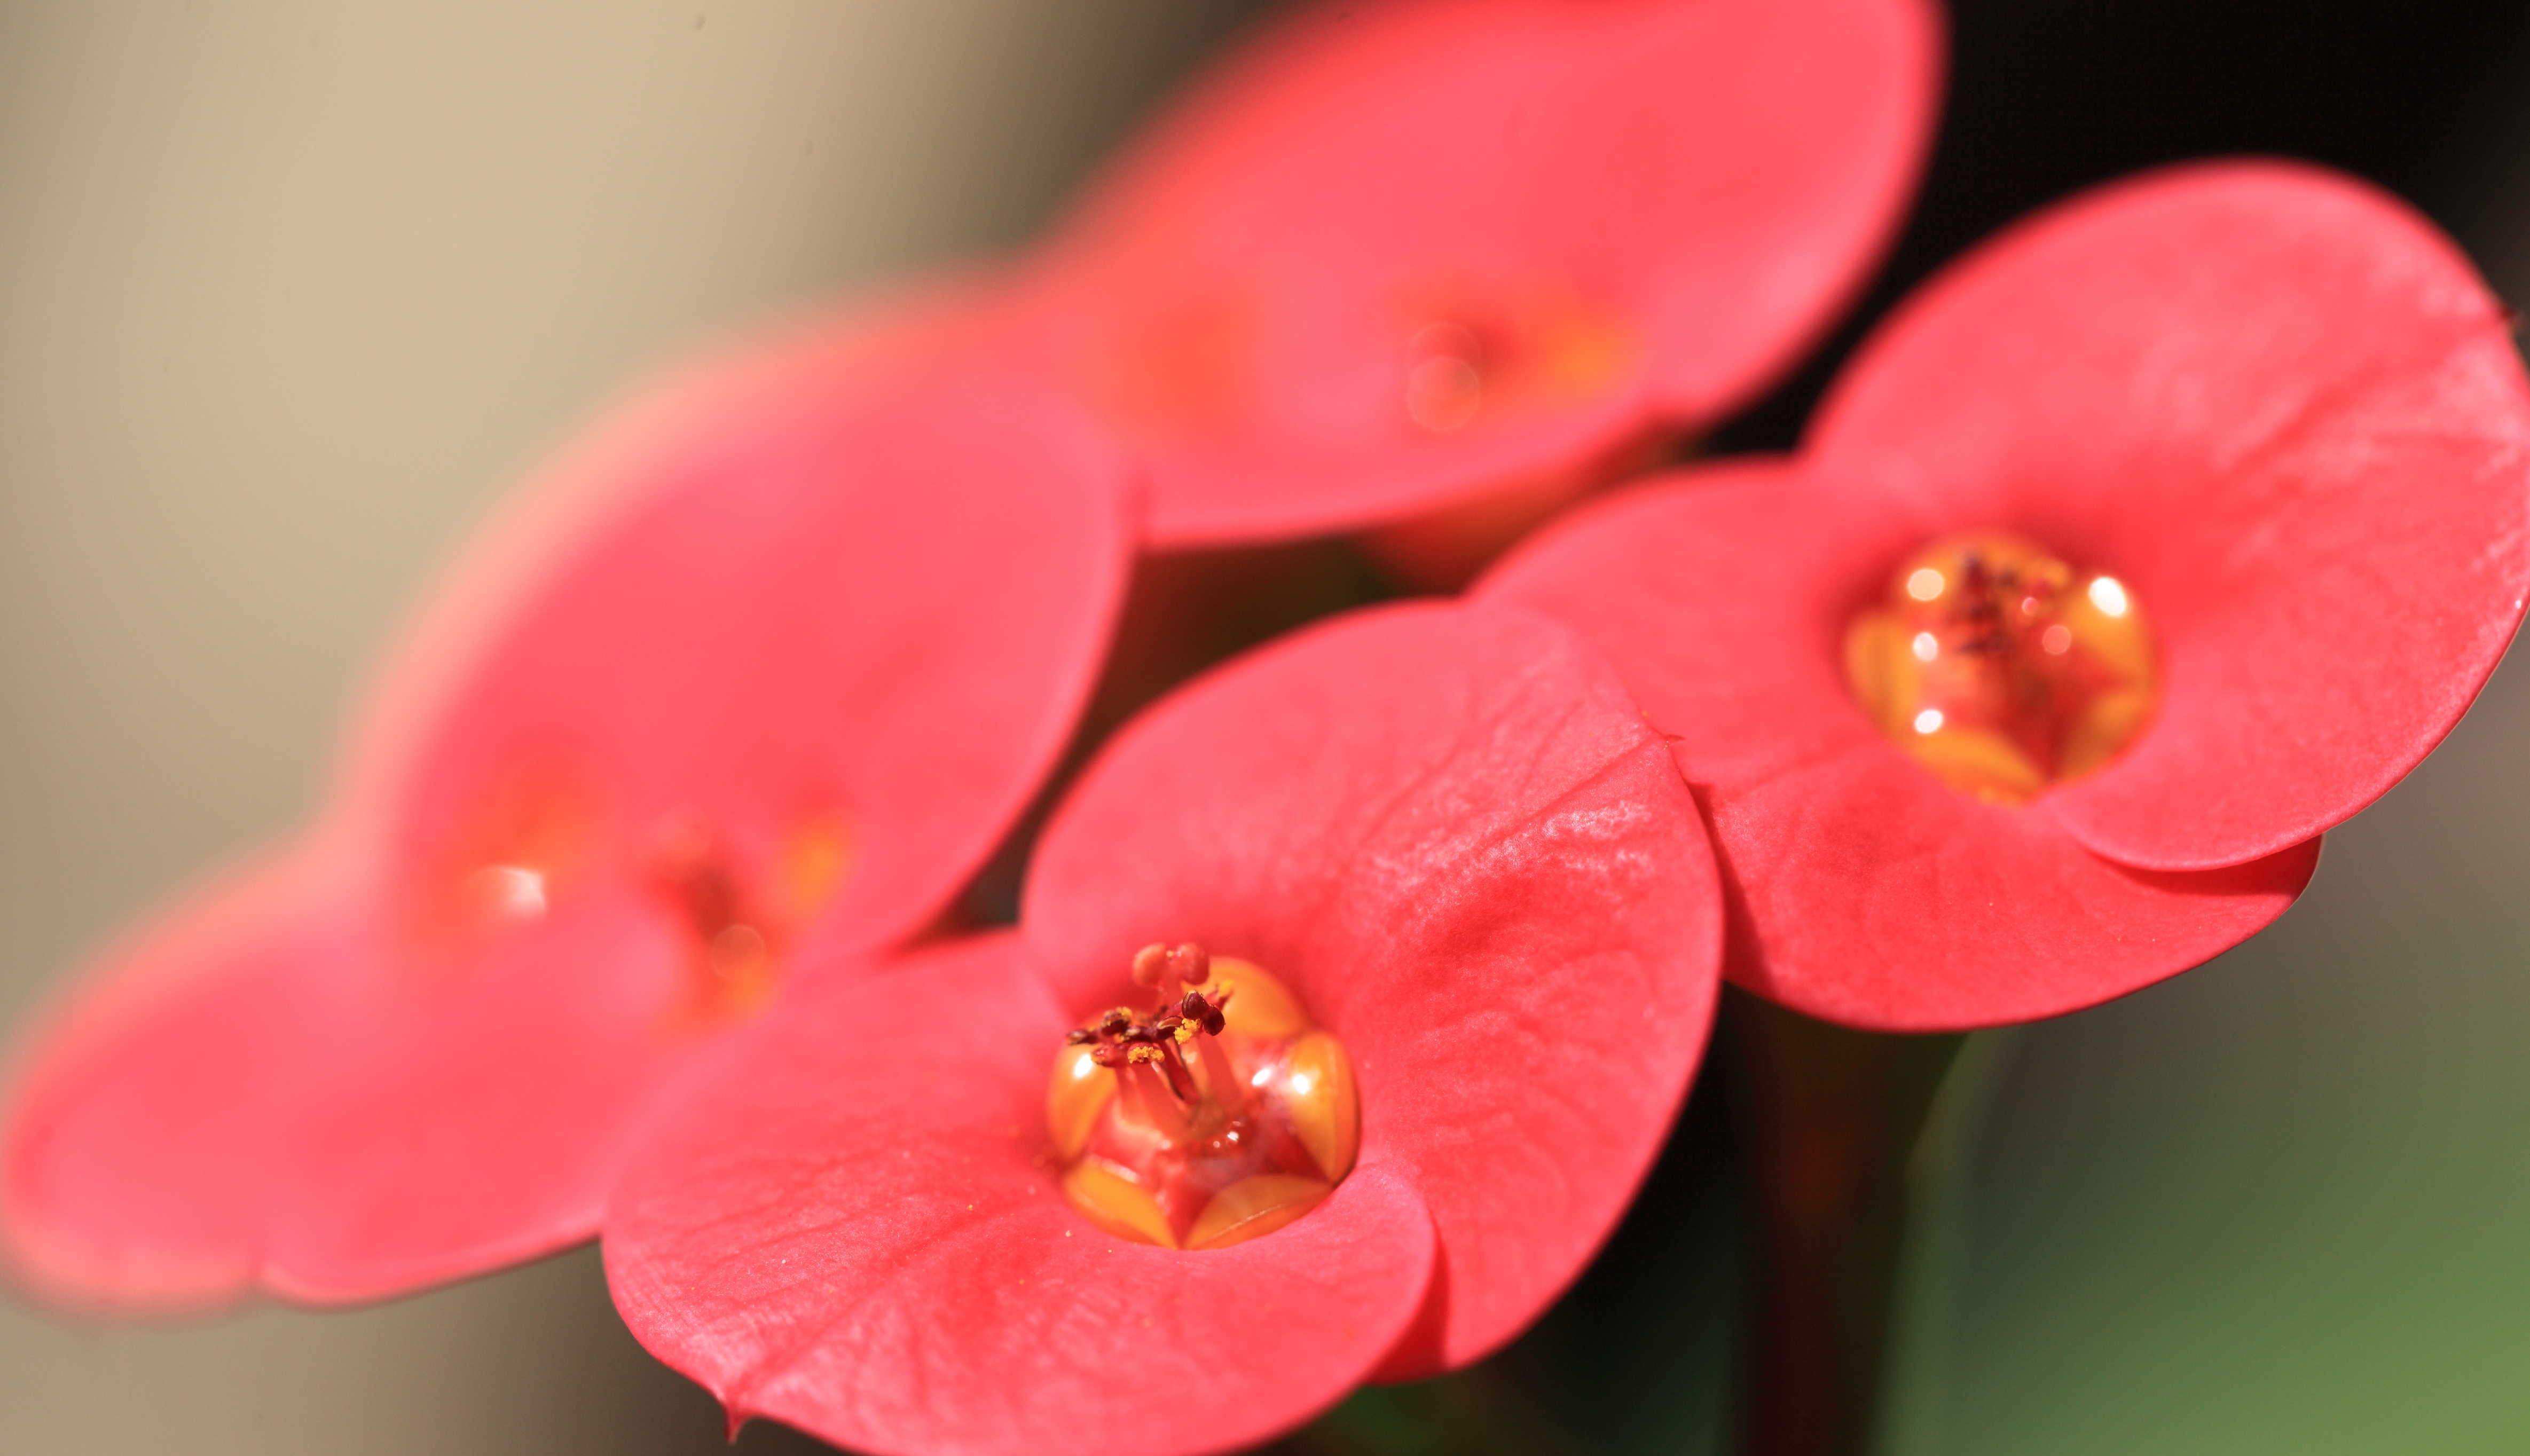
blossom, plant, photography, leaf, flower, petal, high, red, tropical, peninsula, garden, pink, flora, botanical, orchid, close up, christ, 5d, hires, markii, hi, res, resolution, euphorbia, izu, shimokamo, macro photography, crownofthorns, milii, flowering plant, plant stem, land plant, moth orchid